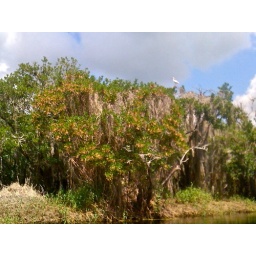
bird in tree